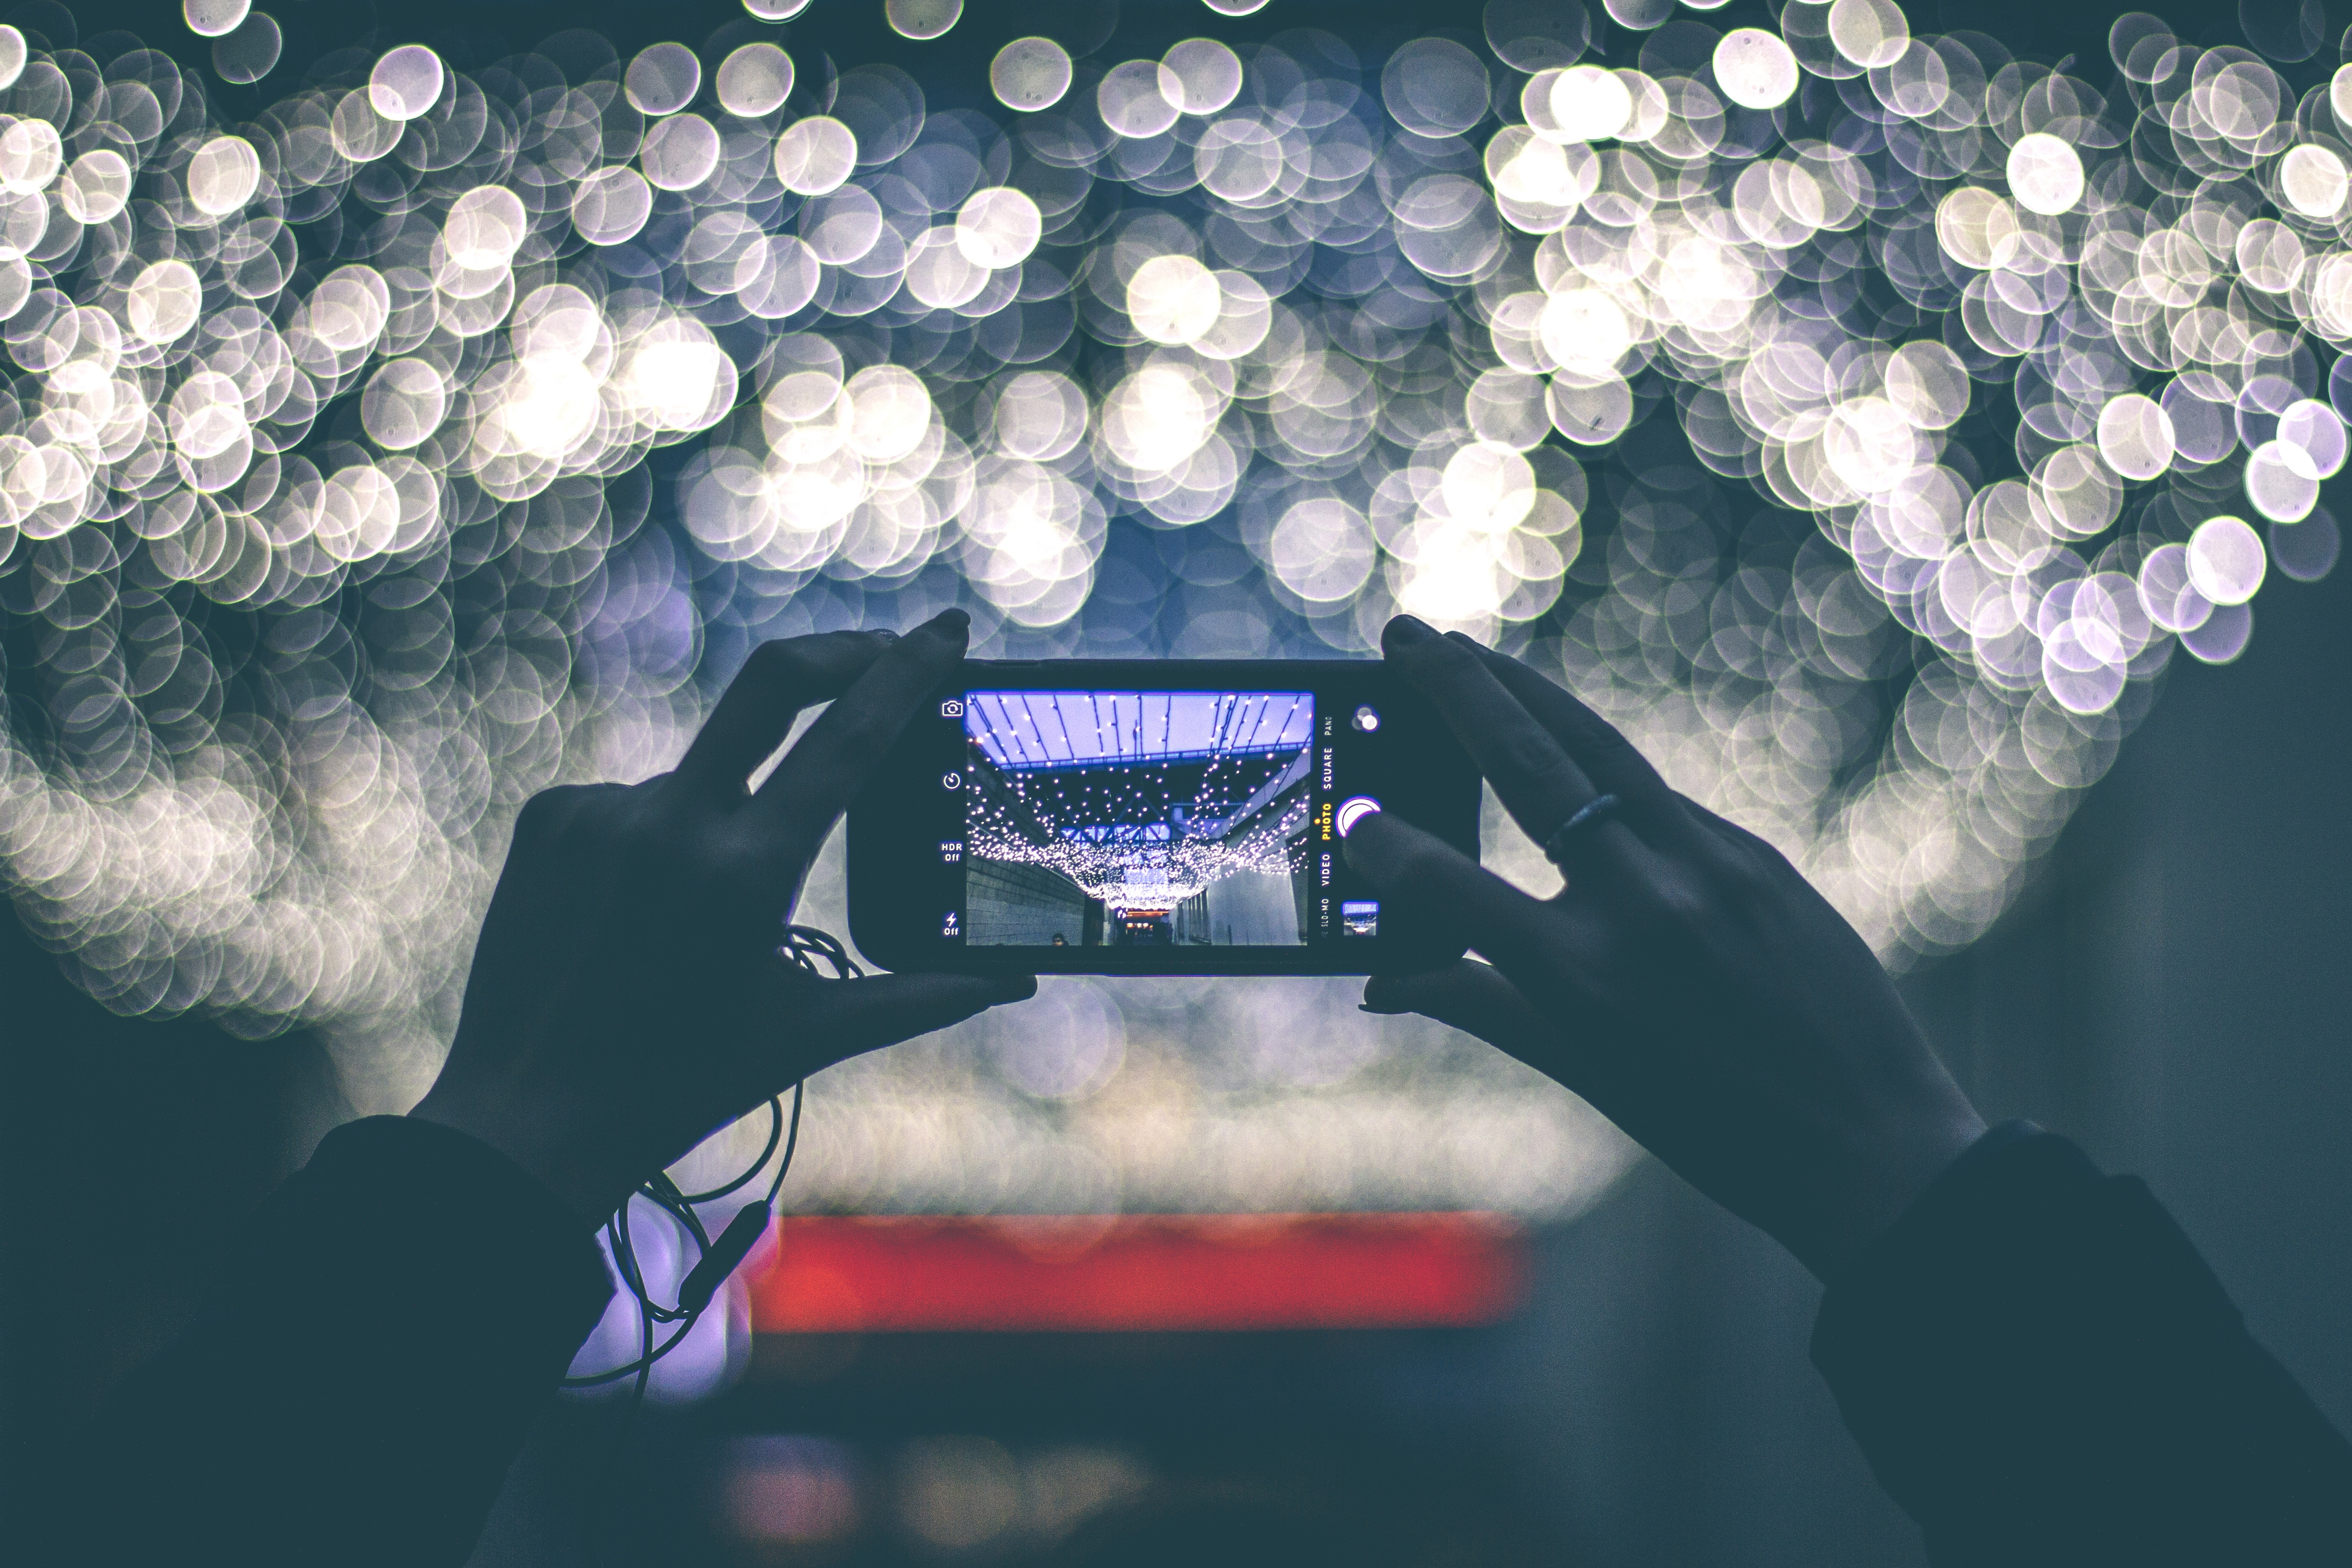
hand, light, bokeh, technology, camera, darkness, illustration, organ, screenshot, computer wallpaper